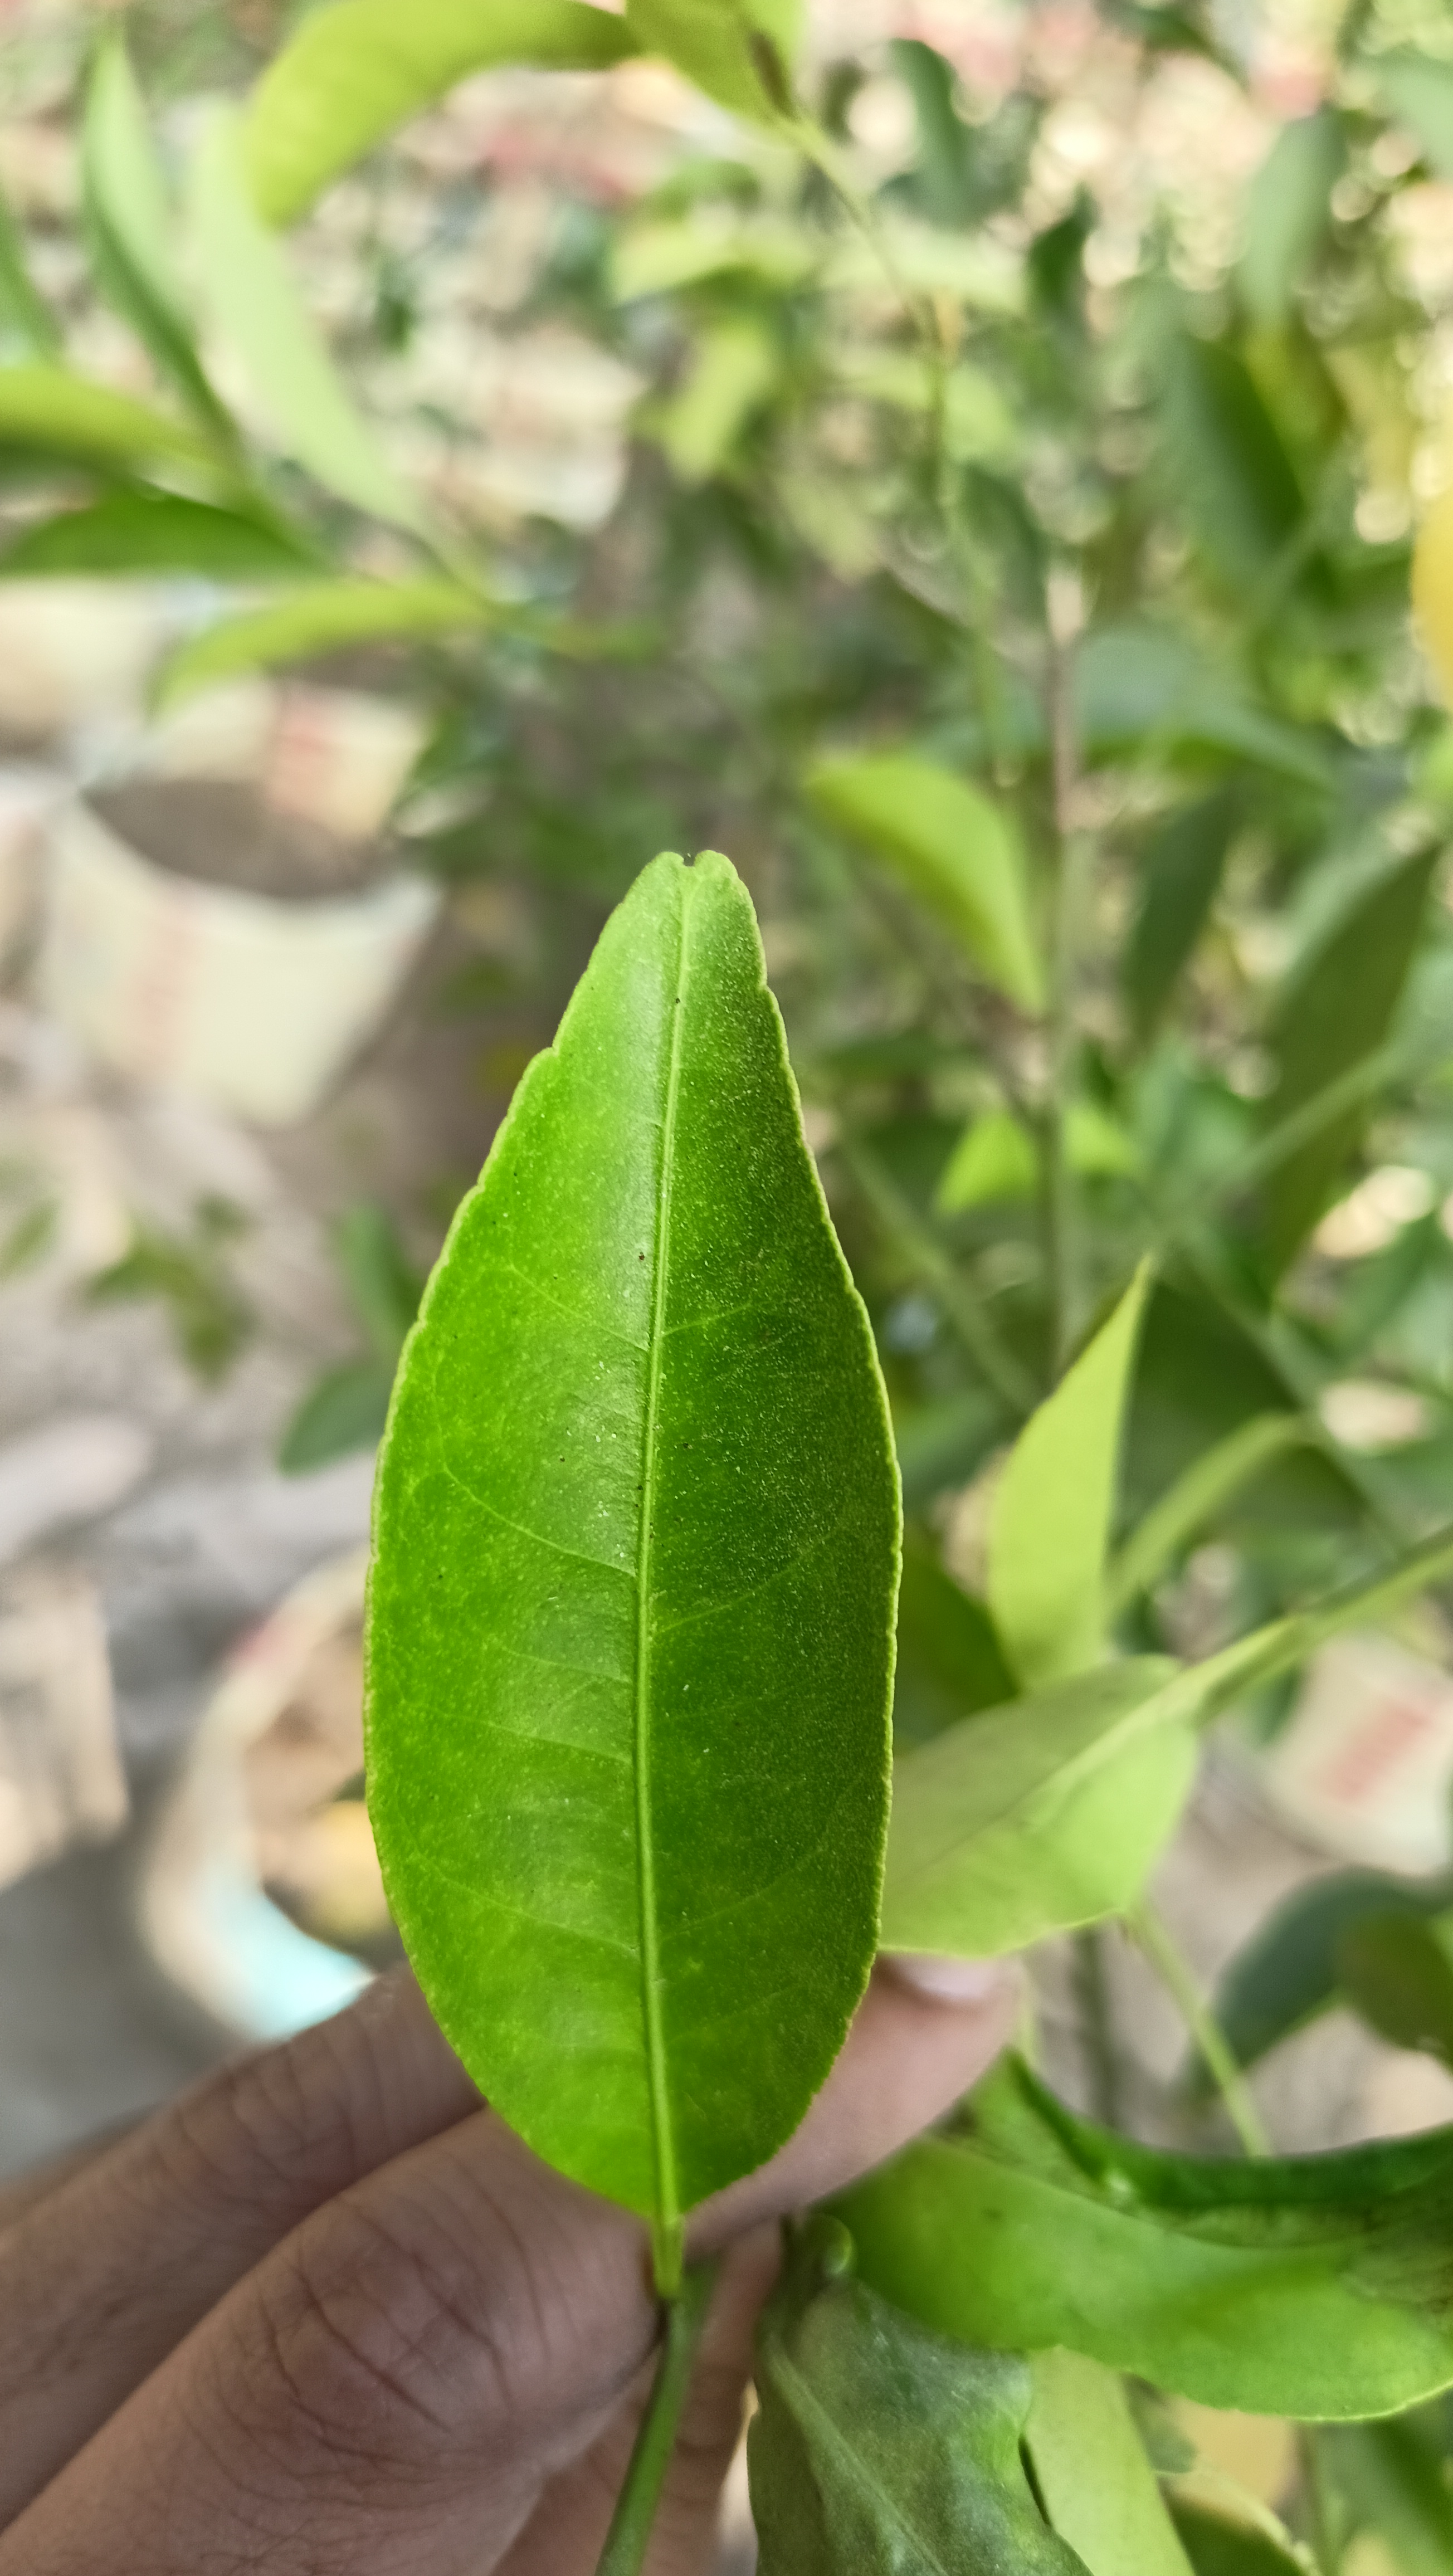
Mandarin leaf variety: Mandaring